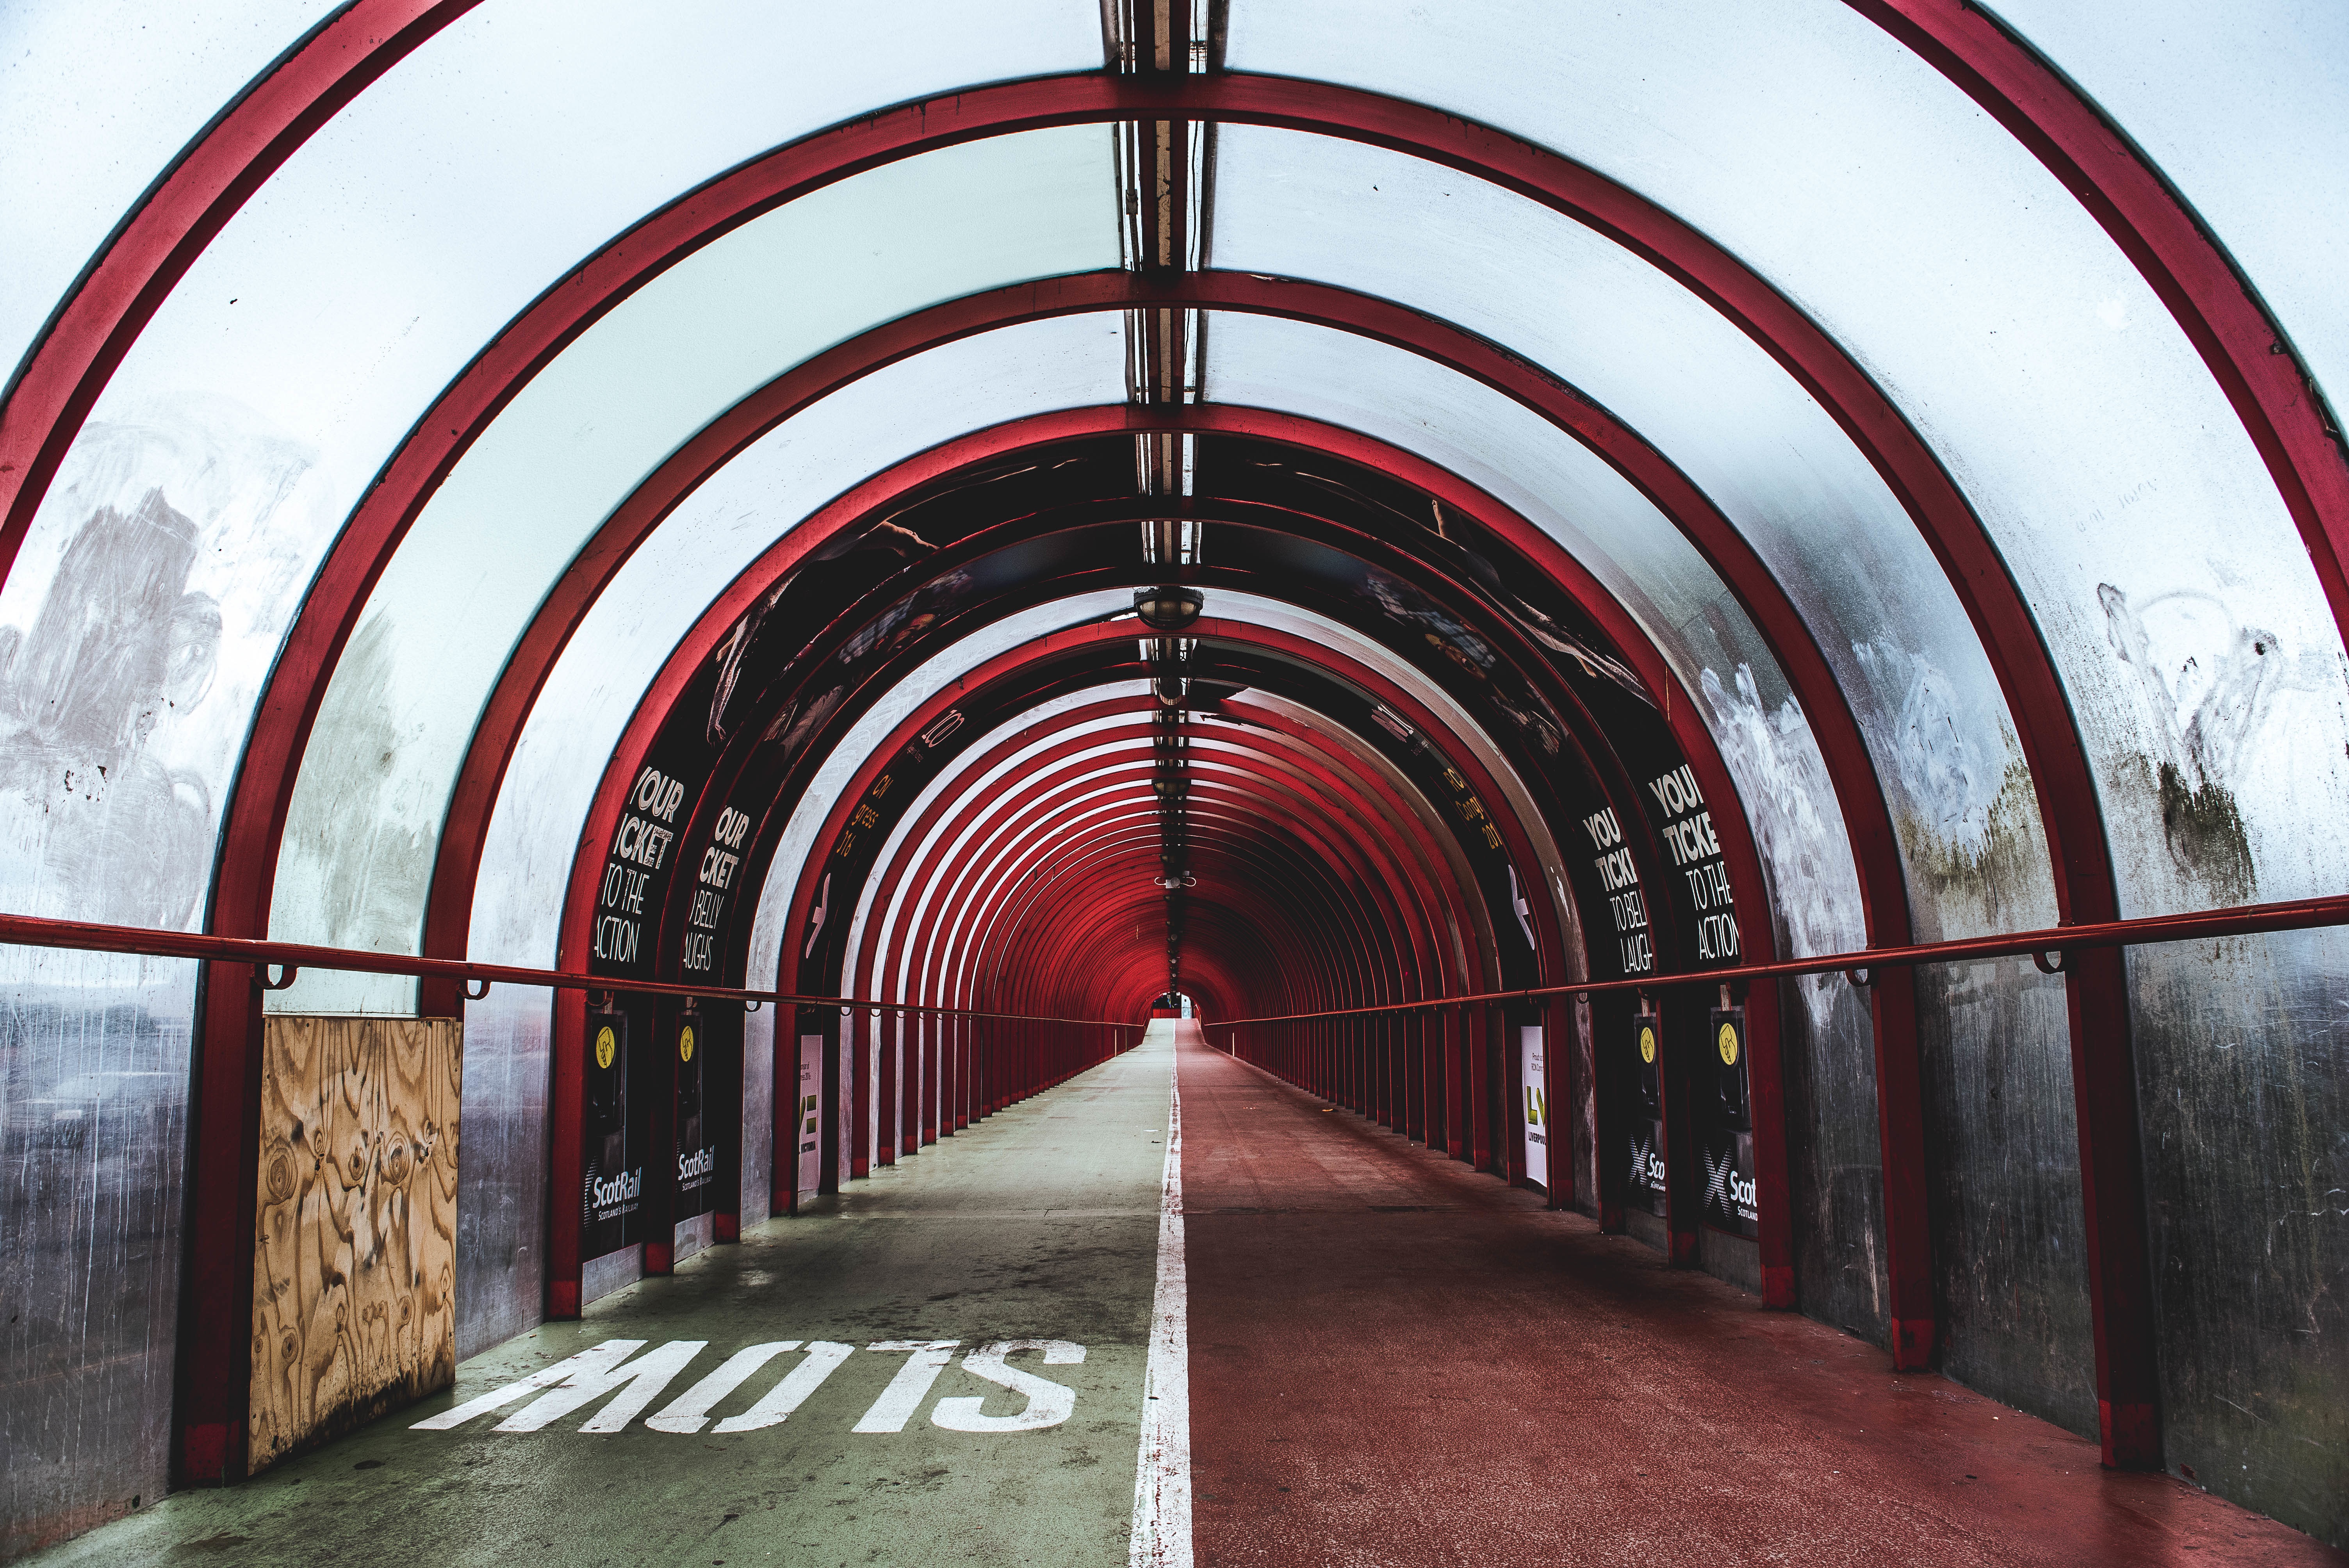
architecture, structure, bridge, tunnel, subway, transport, arch, public transport, metro station, infrastructure, symmetry, slow